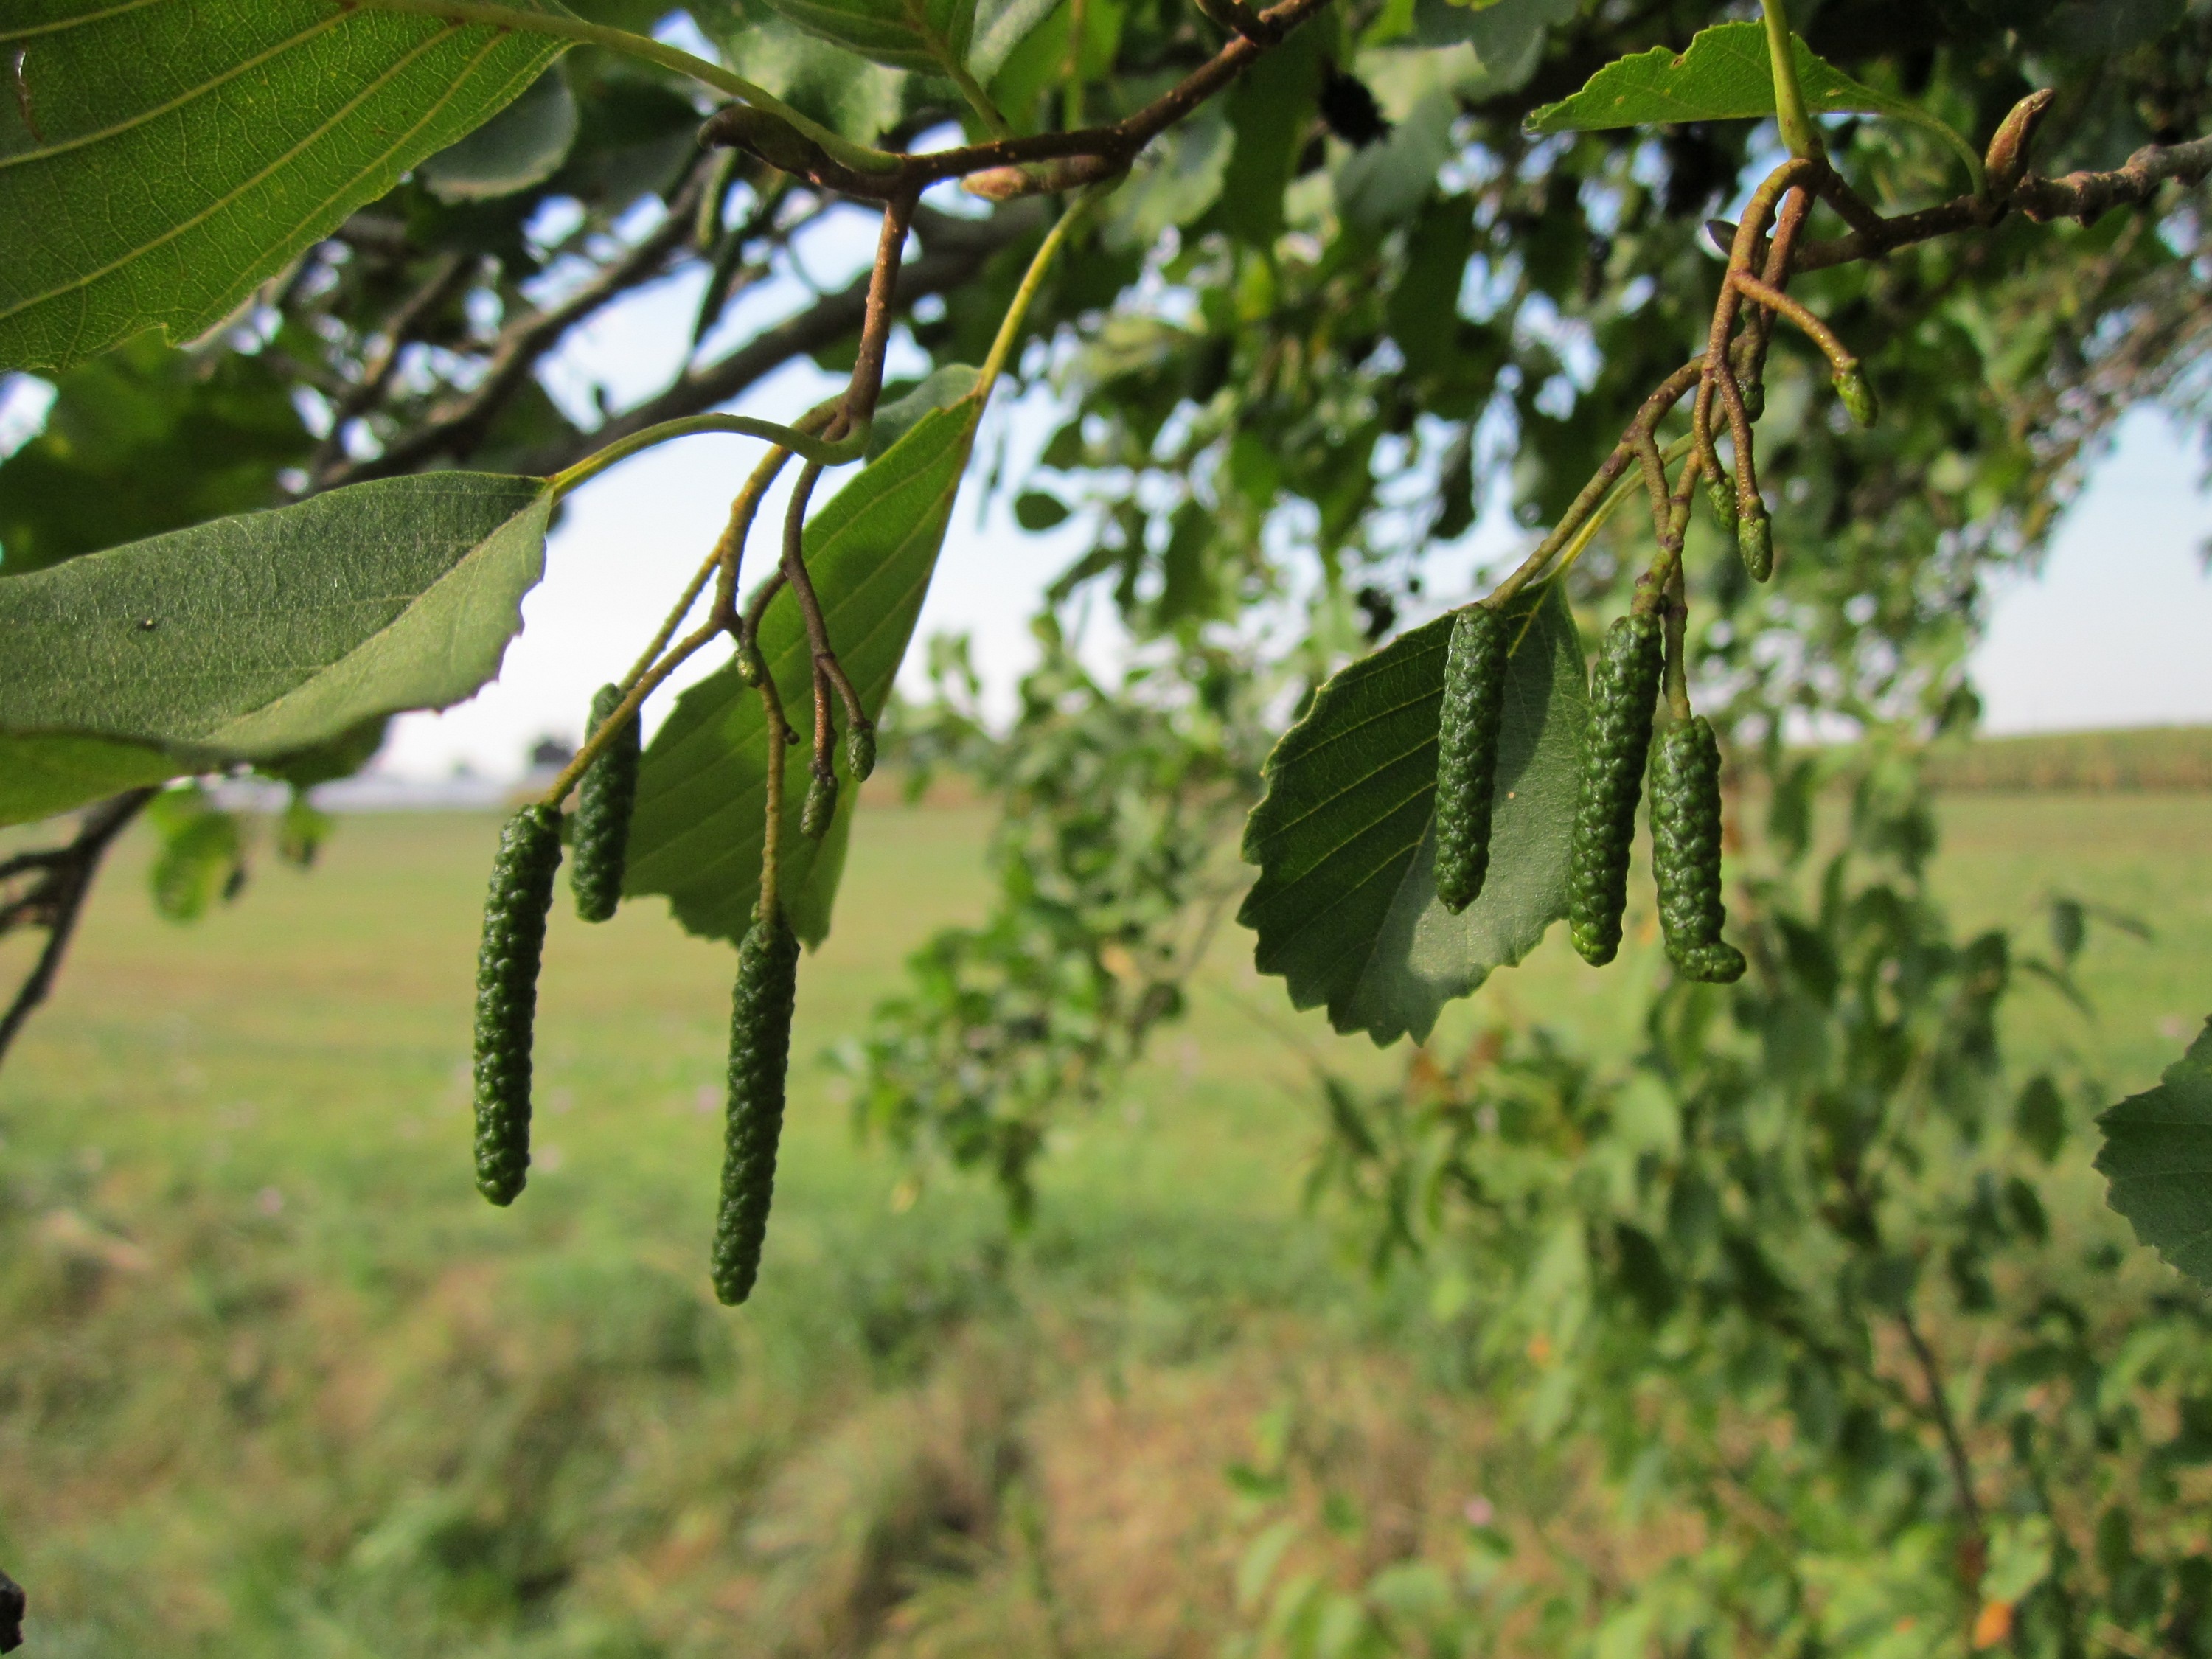
tree, branch, plant, fruit, leaf, flower, food, green, produce, macro, botany, agriculture, flora, vegetation, shrub, deciduous, species, alder, flowering plant, alnus glutinosa, black alder, common alder, european alder, woody plant, land plant